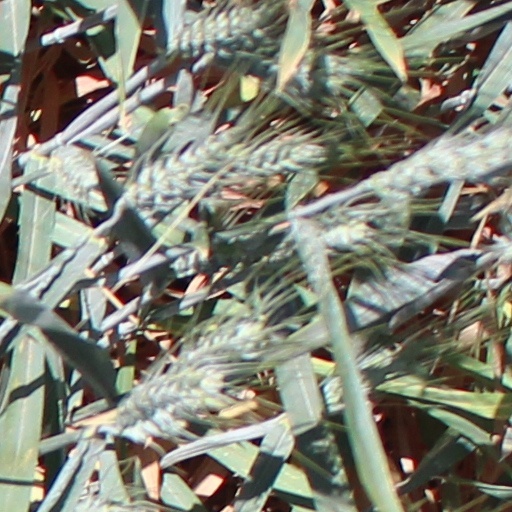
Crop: wheat